Arnold Belkin

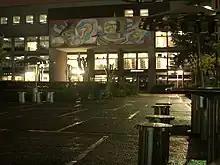
UAM library at night with mural by Belkin

Belkin's career spanned more than three decades, during which time he produced 28 major public murals, various smaller ones, with about ninety individual exhibitions and over fifty collective ones in Mexico and abroad and designed sets and costumes for forty Mexican stage productions, as well as other activities.